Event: Nepal Earthquake
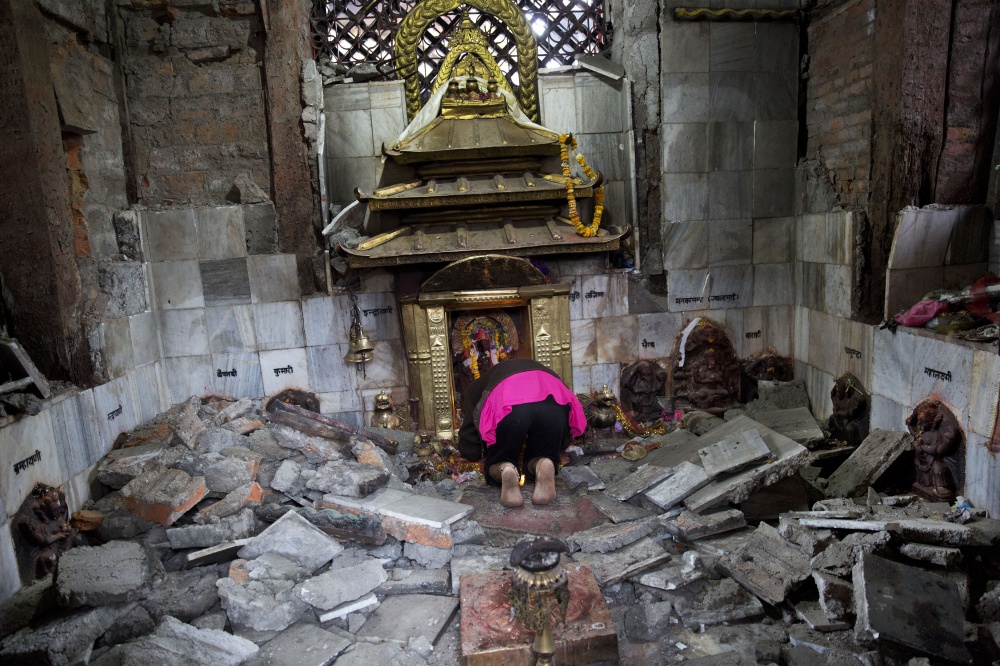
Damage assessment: damage